Brooklyn Bridge Park

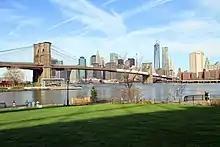
The Brooklyn Bridge and Financial District as seen from the park

A former warehouse dock, the Pier 2 opened in May 2014 and is dedicated to active recreation. The pier is surrounded by a waterfront walkway and includes basketball, handball, bocce, and shuffleboard courts; artificial turf; swings; fitness bars; and picnic tables. It also includes restrooms, lockers, bike racks, and water fountains. A warehouse roof, preserved from when the pier was operated by the Port Authority, partially covers the pier. Additionally, Brooklyn Bridge Park Boathouse operates a free summer kayaking program within the covered inlet. There is also a roller rink on Pie 2.